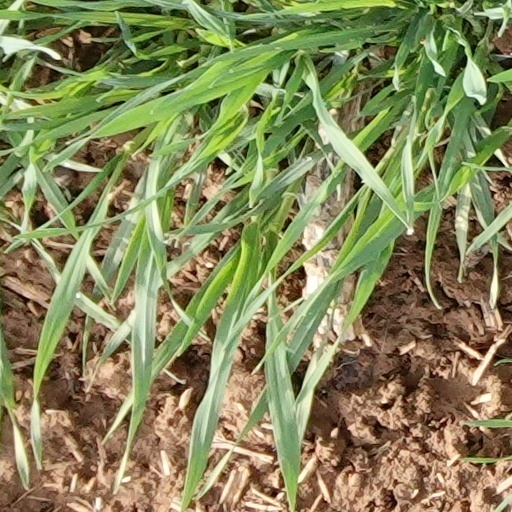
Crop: wheat